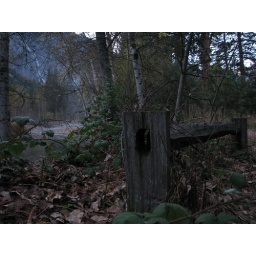
A forgotten wooden fence in Yosemite National Park